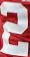
Number: 2